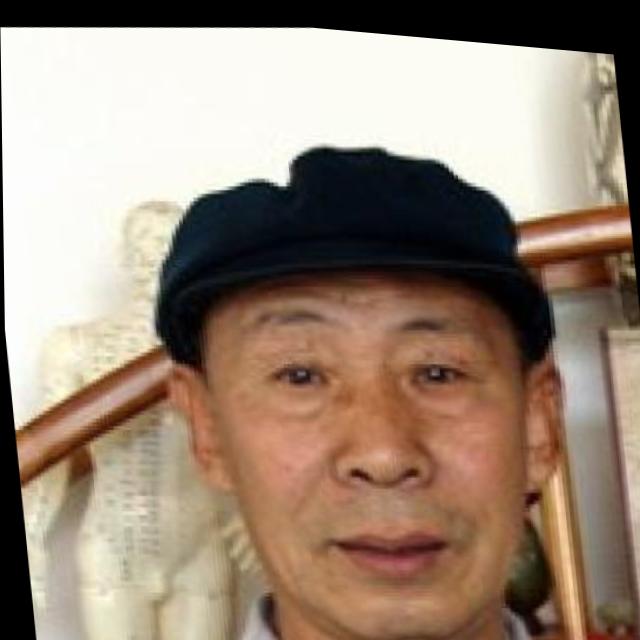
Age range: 65+